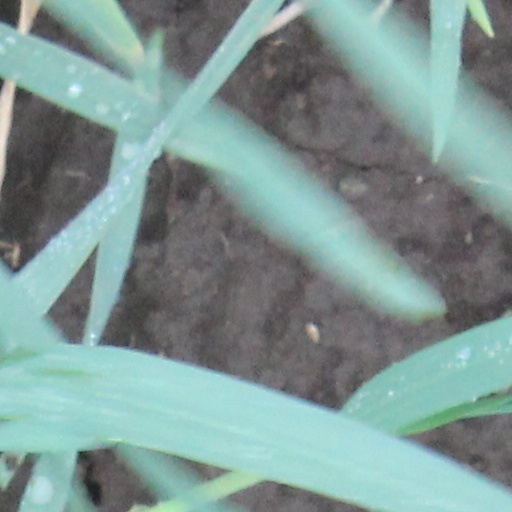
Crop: wheat